Daejeon

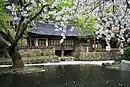
The Namganjeongsa study hall at Uam Historic Park in Daejeon

Daejeon is divided into five political "gu" or "districts": Seogu, Donggu, Yuseonggu, Daedeokgu, and Junggu.